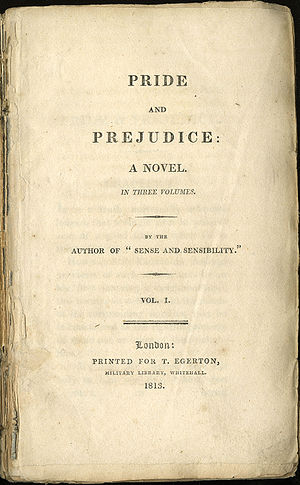
Stolthed og fordom
Titelblad fra den engelske førsteudgave
Stolthed og fordom er en roman af den engelske forfatter Jane Austen, der blev udgivet i 1813.